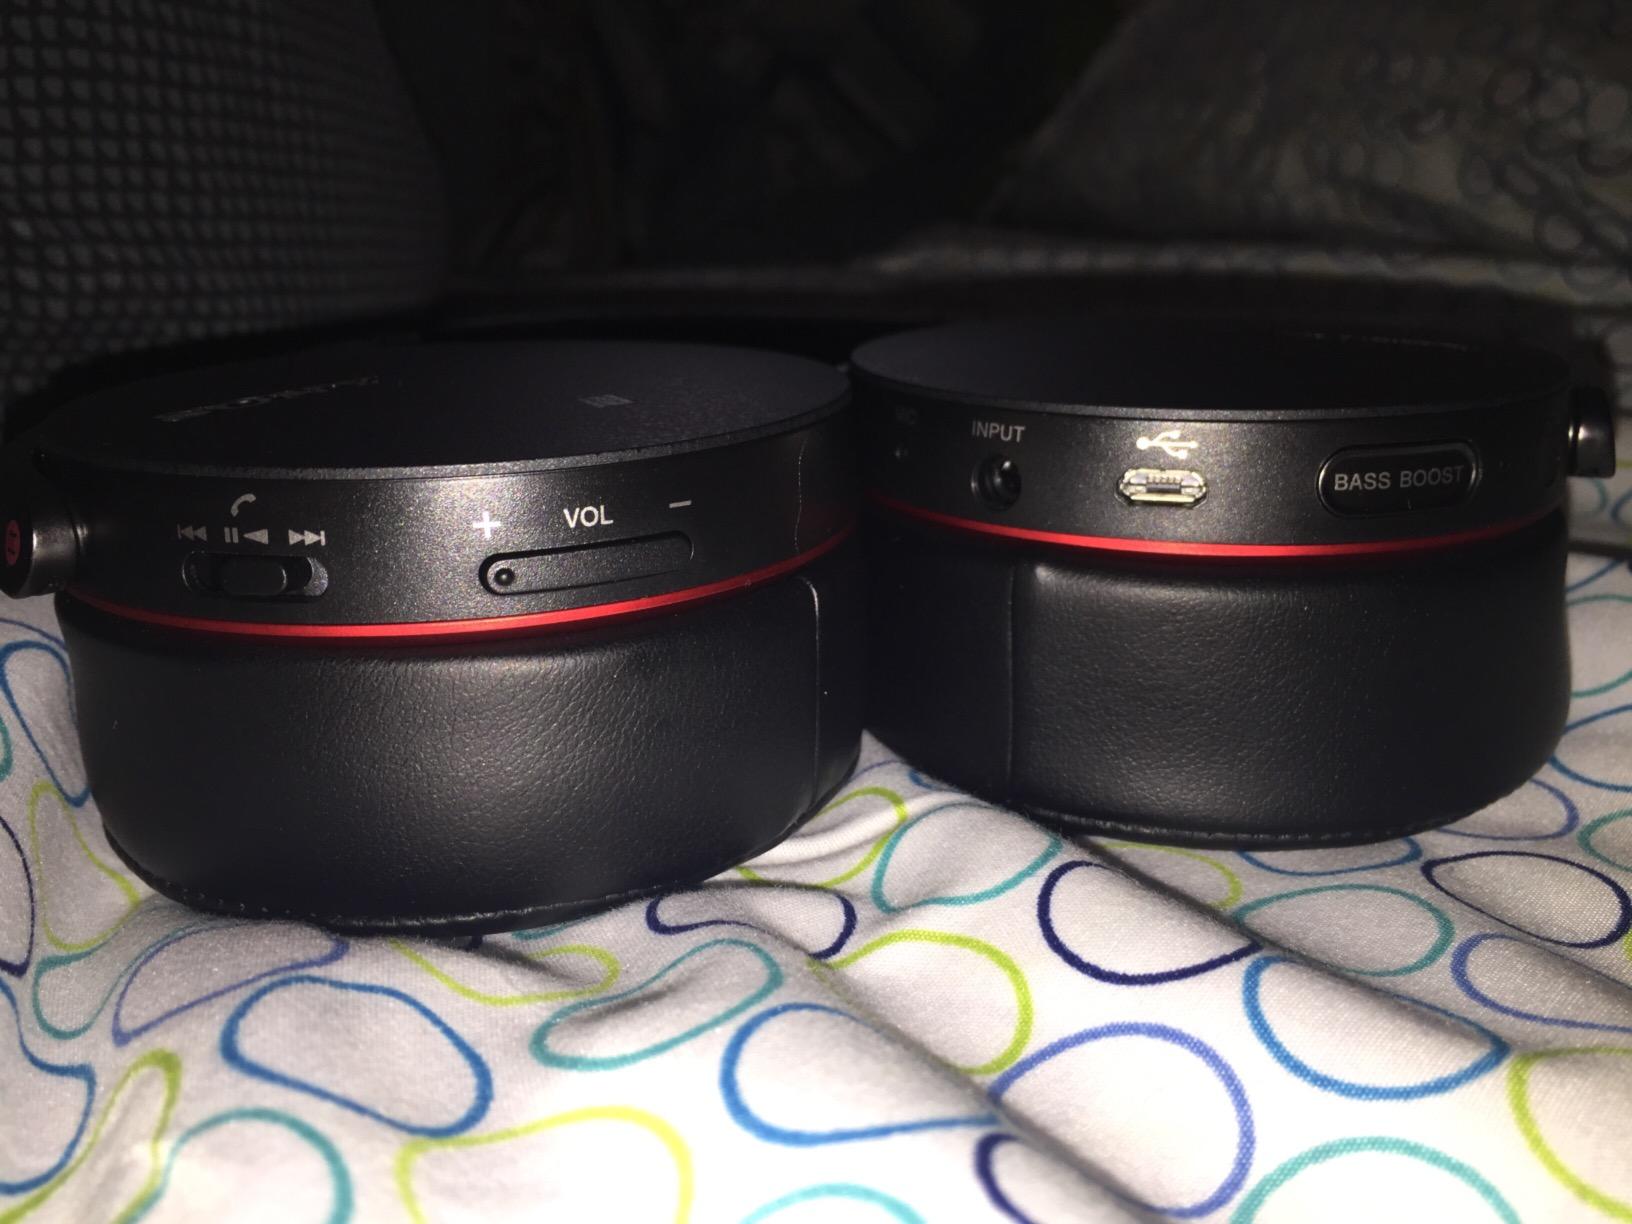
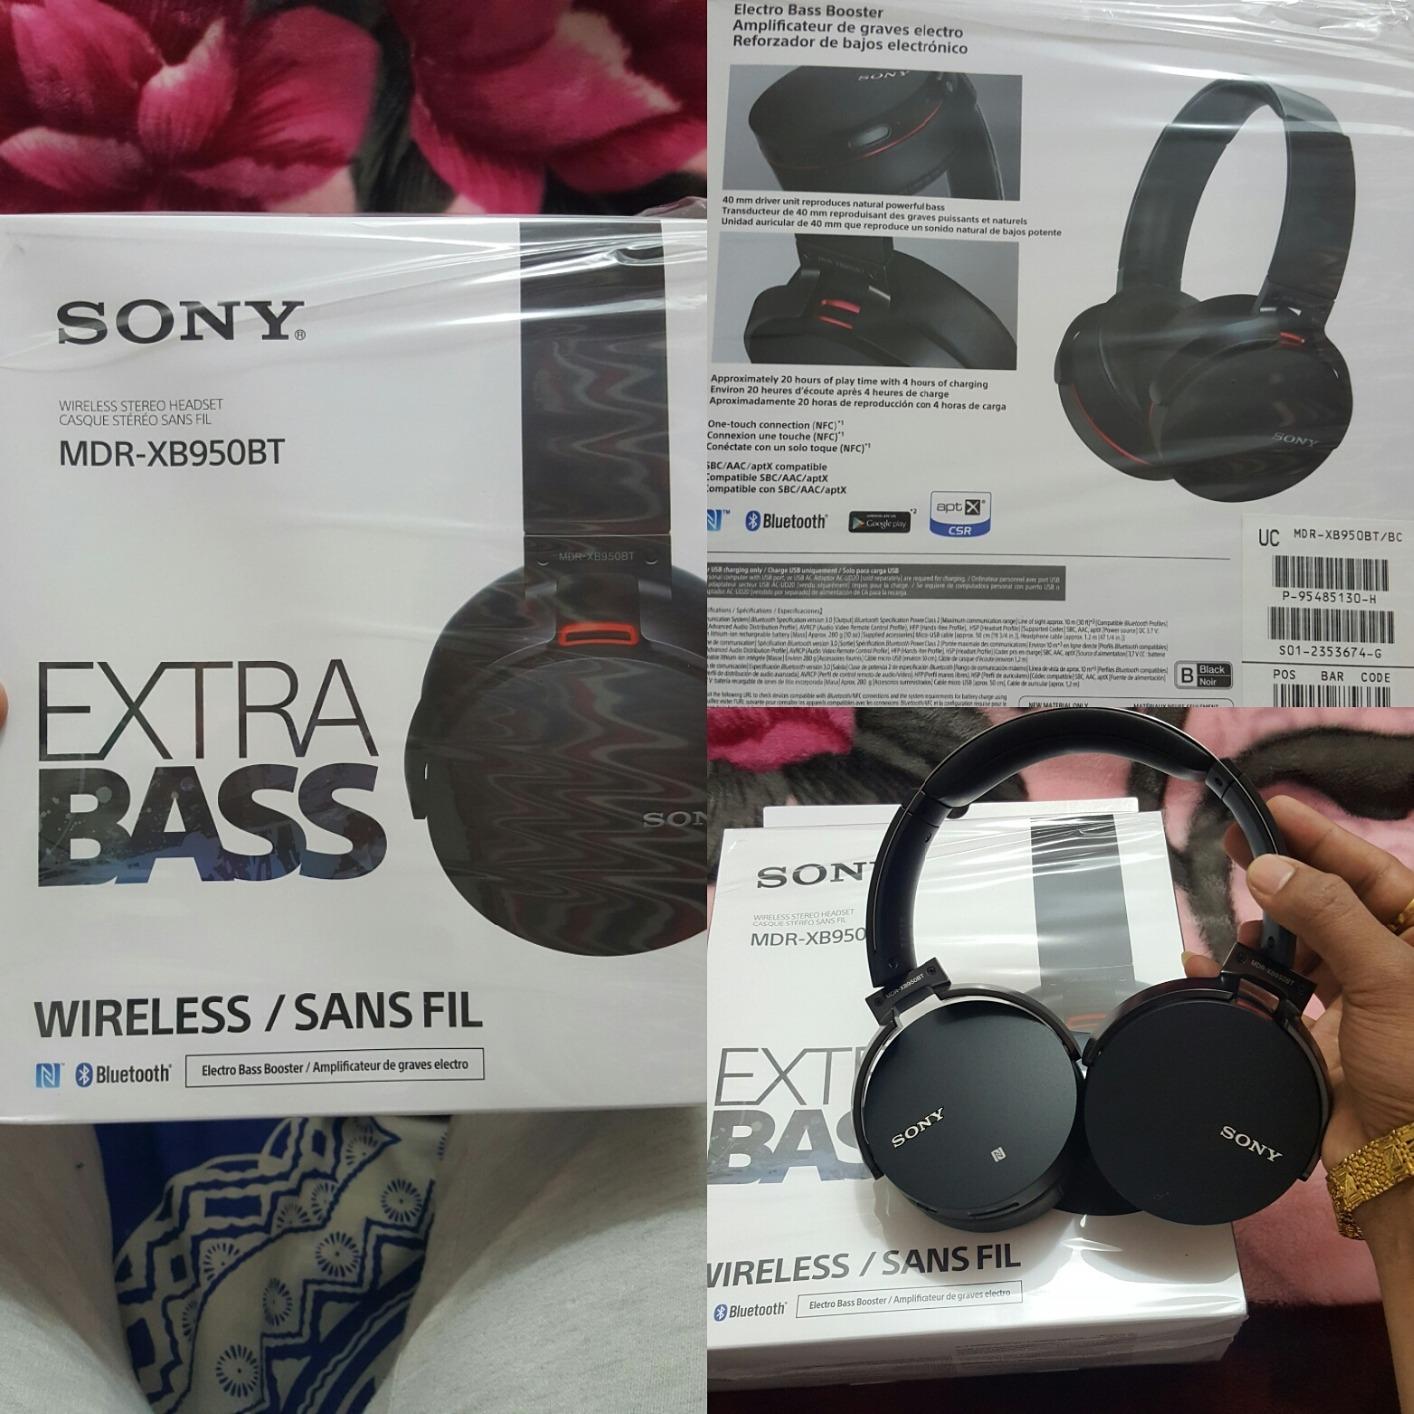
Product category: headphones
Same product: yes